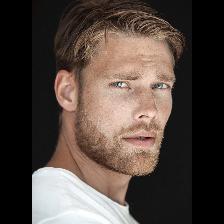
Label: Human